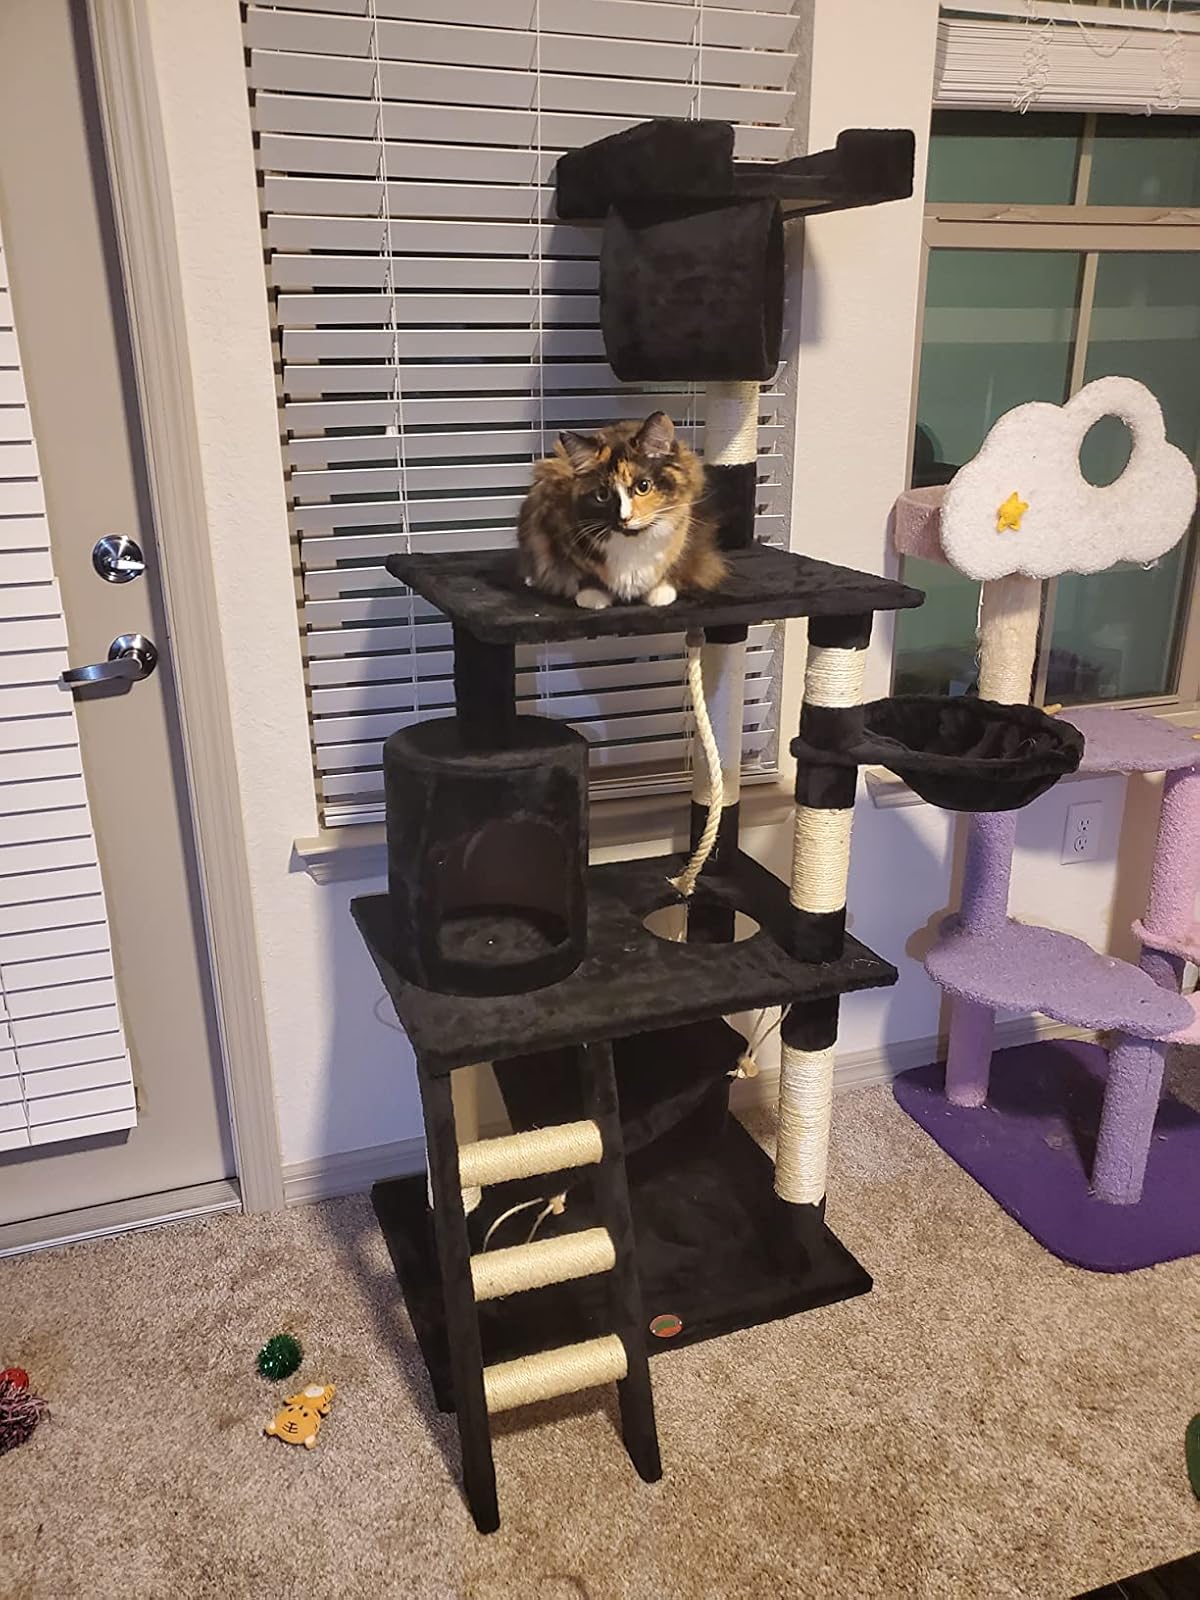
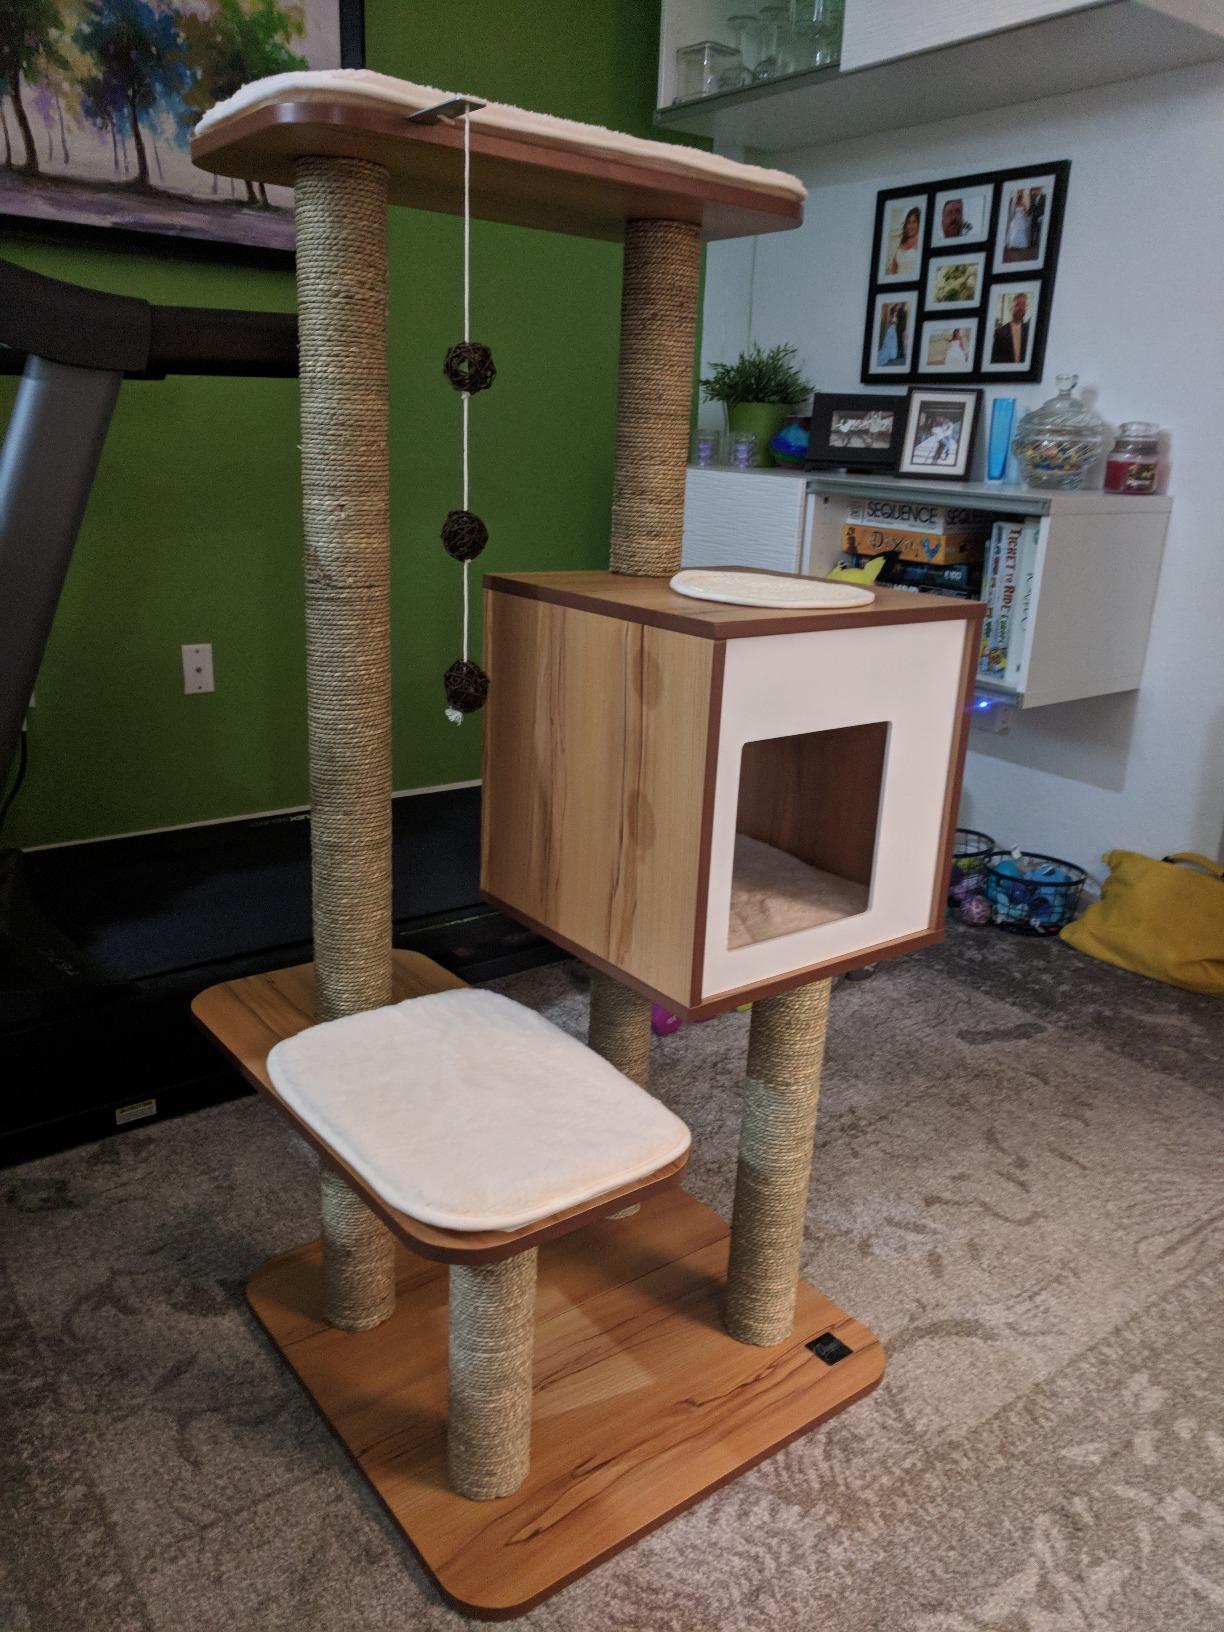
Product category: items_cat tree
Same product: no